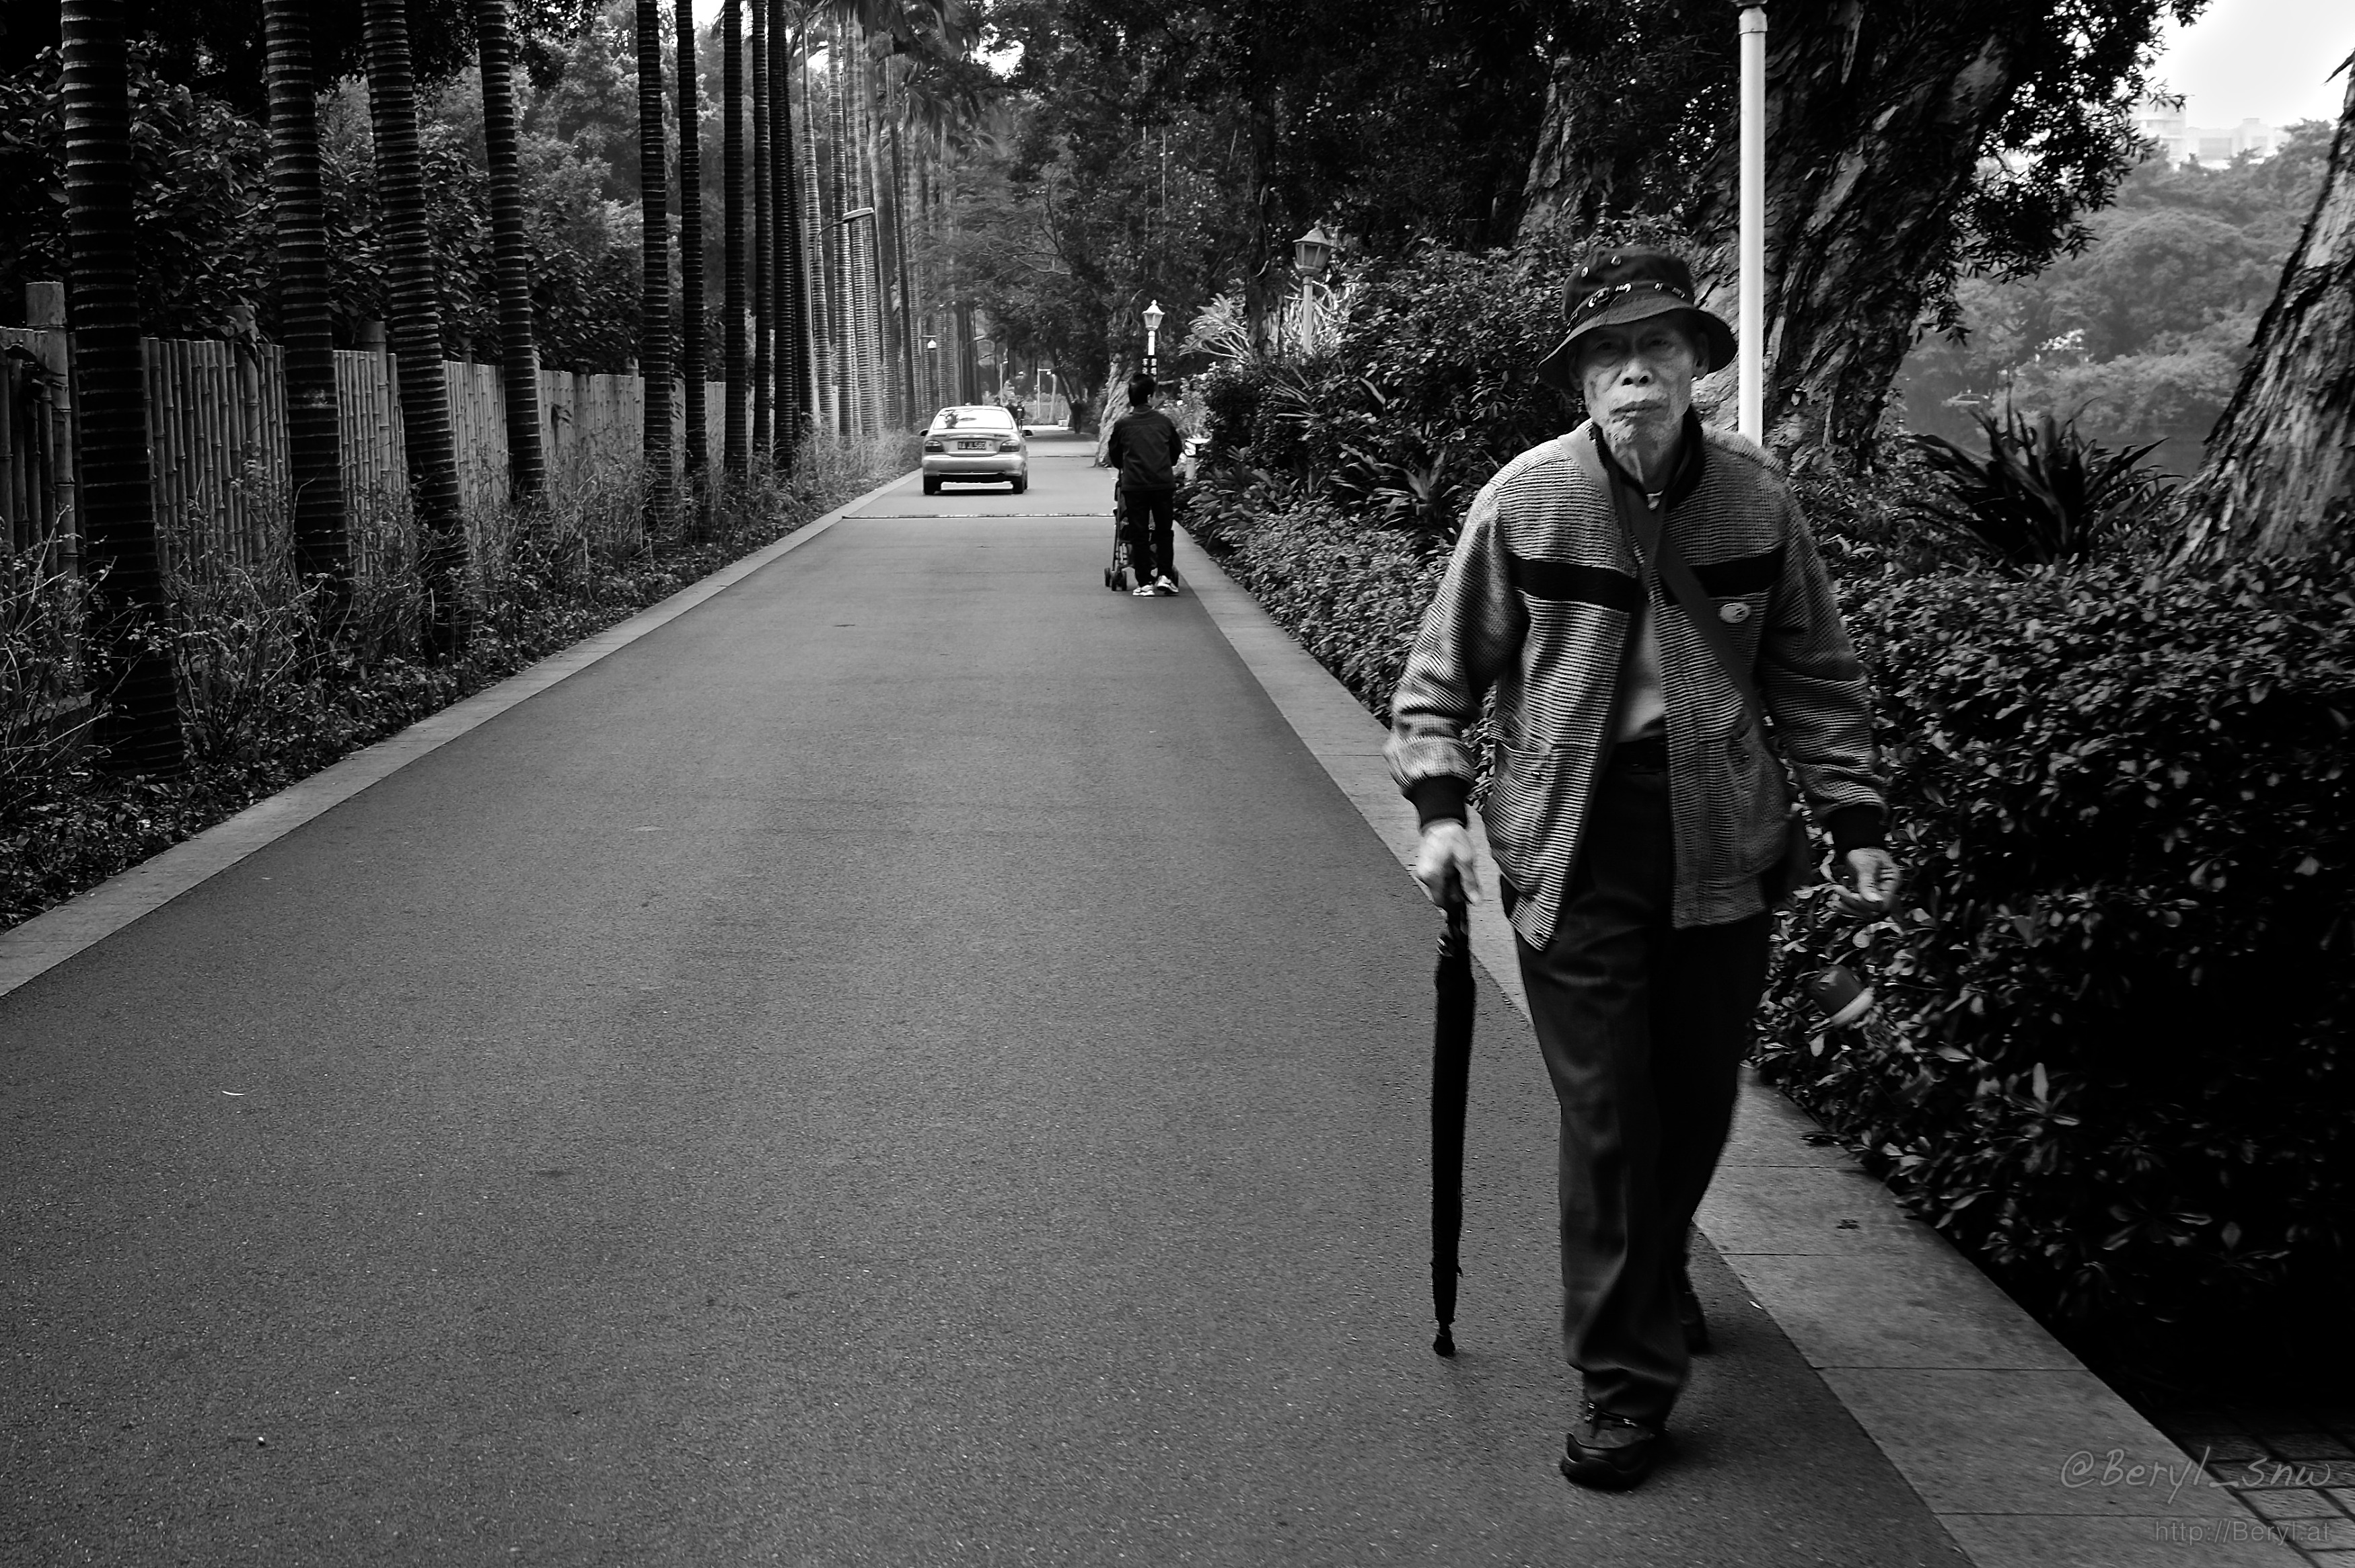
watch, walking, black and white, people, road, white, street, photography, old, fujifilm, spring, chinese, shadow, darkness, black, monochrome, season, blackandwhite, candid, 35mm, infrastructure, photograph, snapshot, canton, elderly, x100s, monochrome photography, film noir